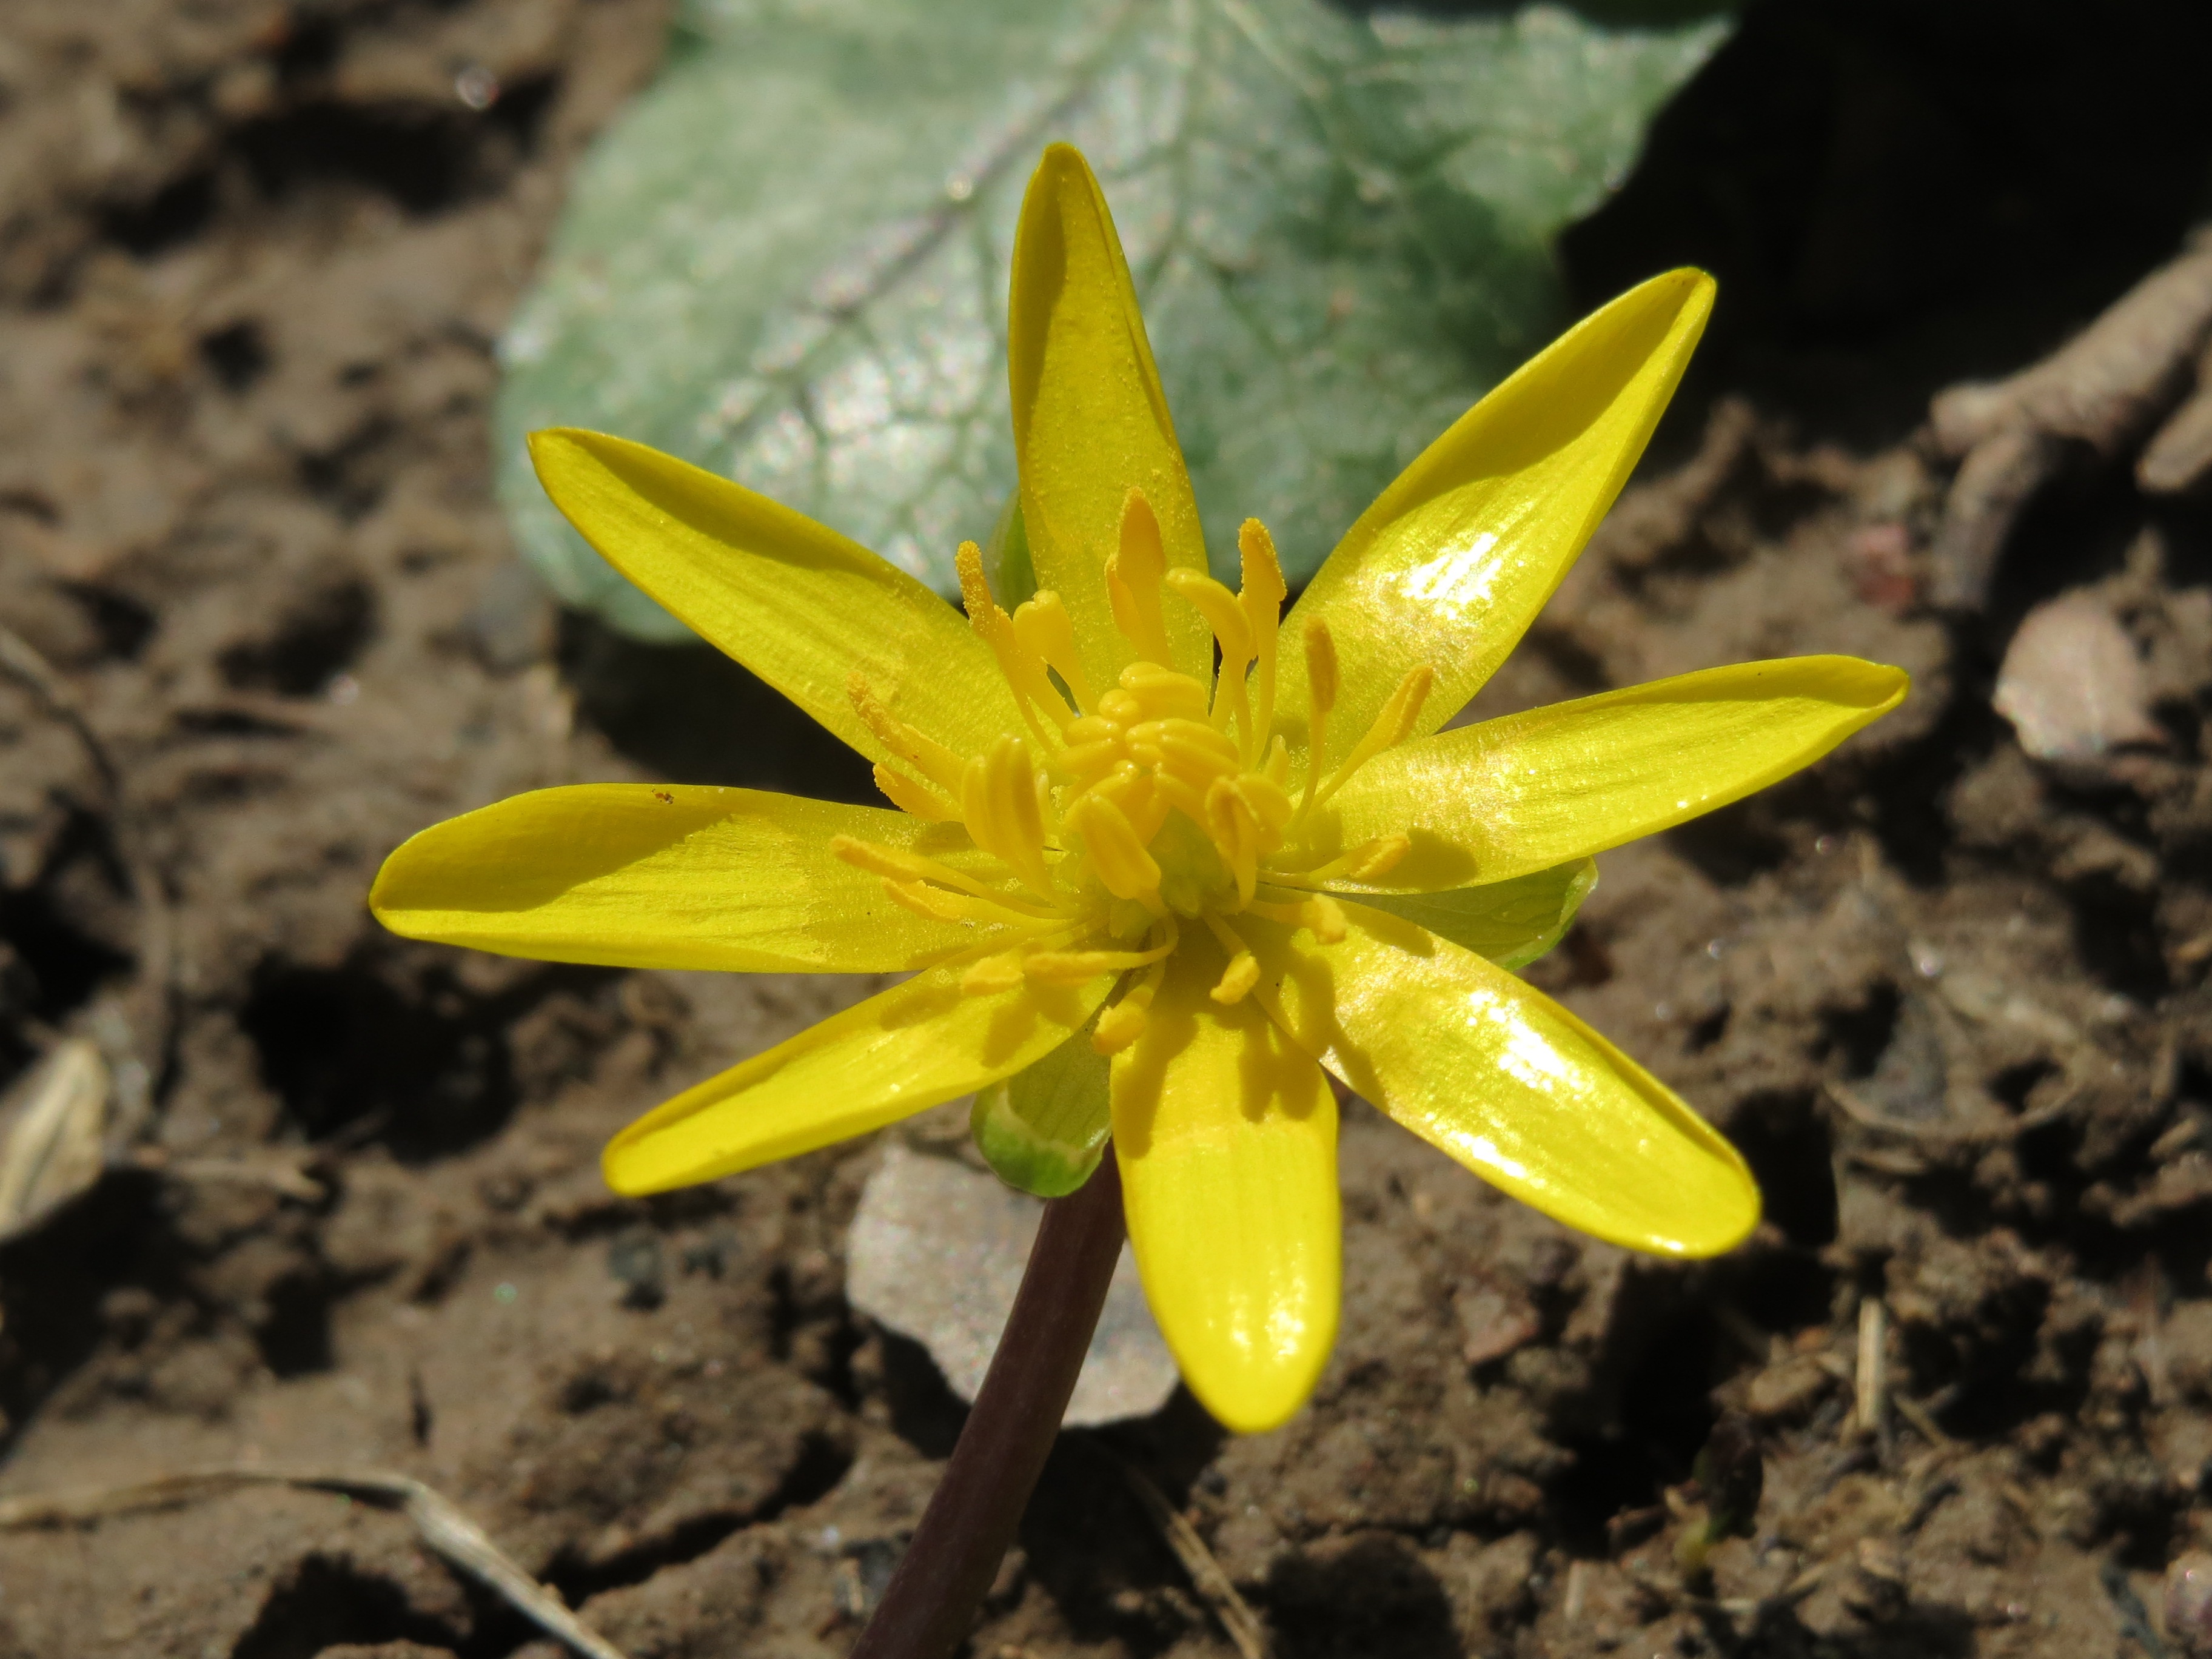
nature, plant, leaf, flower, petal, botany, yellow, flora, wildflower, lily, macro photography, inflorescence, flowering plant, lesser celandine, ficaria verna, ranunculus ficaria, gagea, plant stem, land plant, fawn lily